A Human Murder Weapon

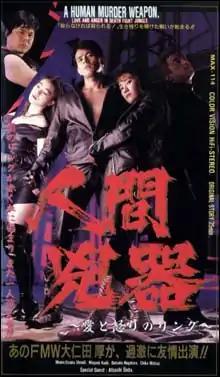

is a 1992 Japanese film directed by Takashi Miike. This is the first of many Miike films to be based on manga, in this case one by Ikki Kajiwara.